Papas de sarrabulho

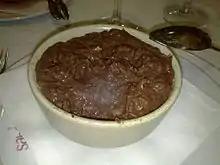
Papas de sarrabulho, from Porto, 2009

, in English referred to as Sarrabulho porridge, is a typical Portuguese dish. It comes from Minho Province and surrounds, in the Norte Region of Portugal, mainly in the cities of Porto, Guimarães, Braga, Amares and Barcelos.